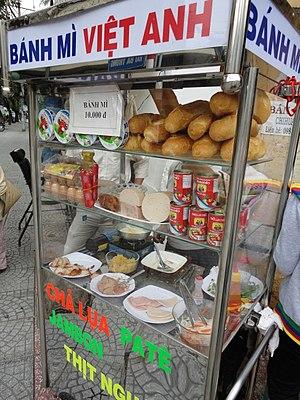
Bánh mì est un mot vietnamien qui signifie « pain de blé ». Le pain, et plus particulièrement la baguette, a été introduit au Viêt Nam pendant l’époque coloniale française. La baguette vietnamienne est plus petite que la française et est faite à base de farine de blé, mélangée à de la farine de riz. Cela lui confère une croûte plus mince et plus craquante.